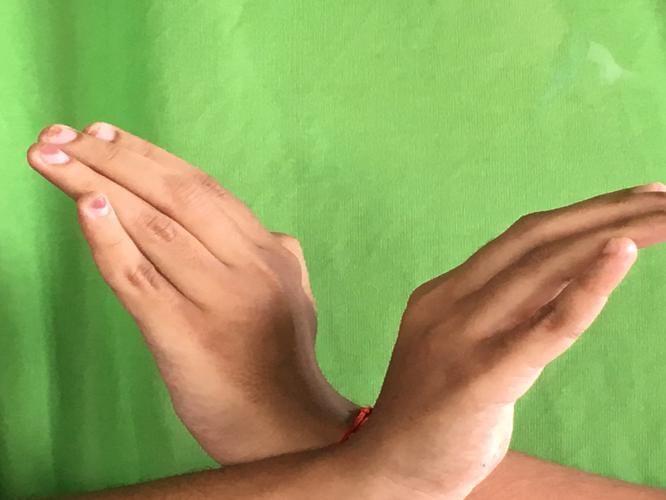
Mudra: Nagabandha
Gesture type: double_hand